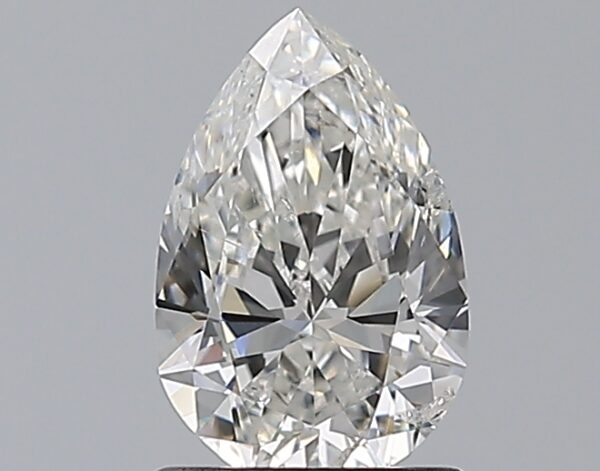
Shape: pear
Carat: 1.01
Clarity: SI2
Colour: G
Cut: EX
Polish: VG
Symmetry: VG
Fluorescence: N
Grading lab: IGI
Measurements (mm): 8.44 x 5.52 x 3.4